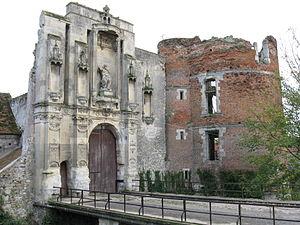
Porche du château de Nantouillet. (département de la Seine et Marne, région Île-de-France).
Le château de Nantouillet est un château de type Renaissance, édifié dans les années 1520 sur Nantouillet en Seine-et-Marne.
Cet article recense les monuments historiques de l'est de la Seine-et-Marne, en France.